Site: saxony
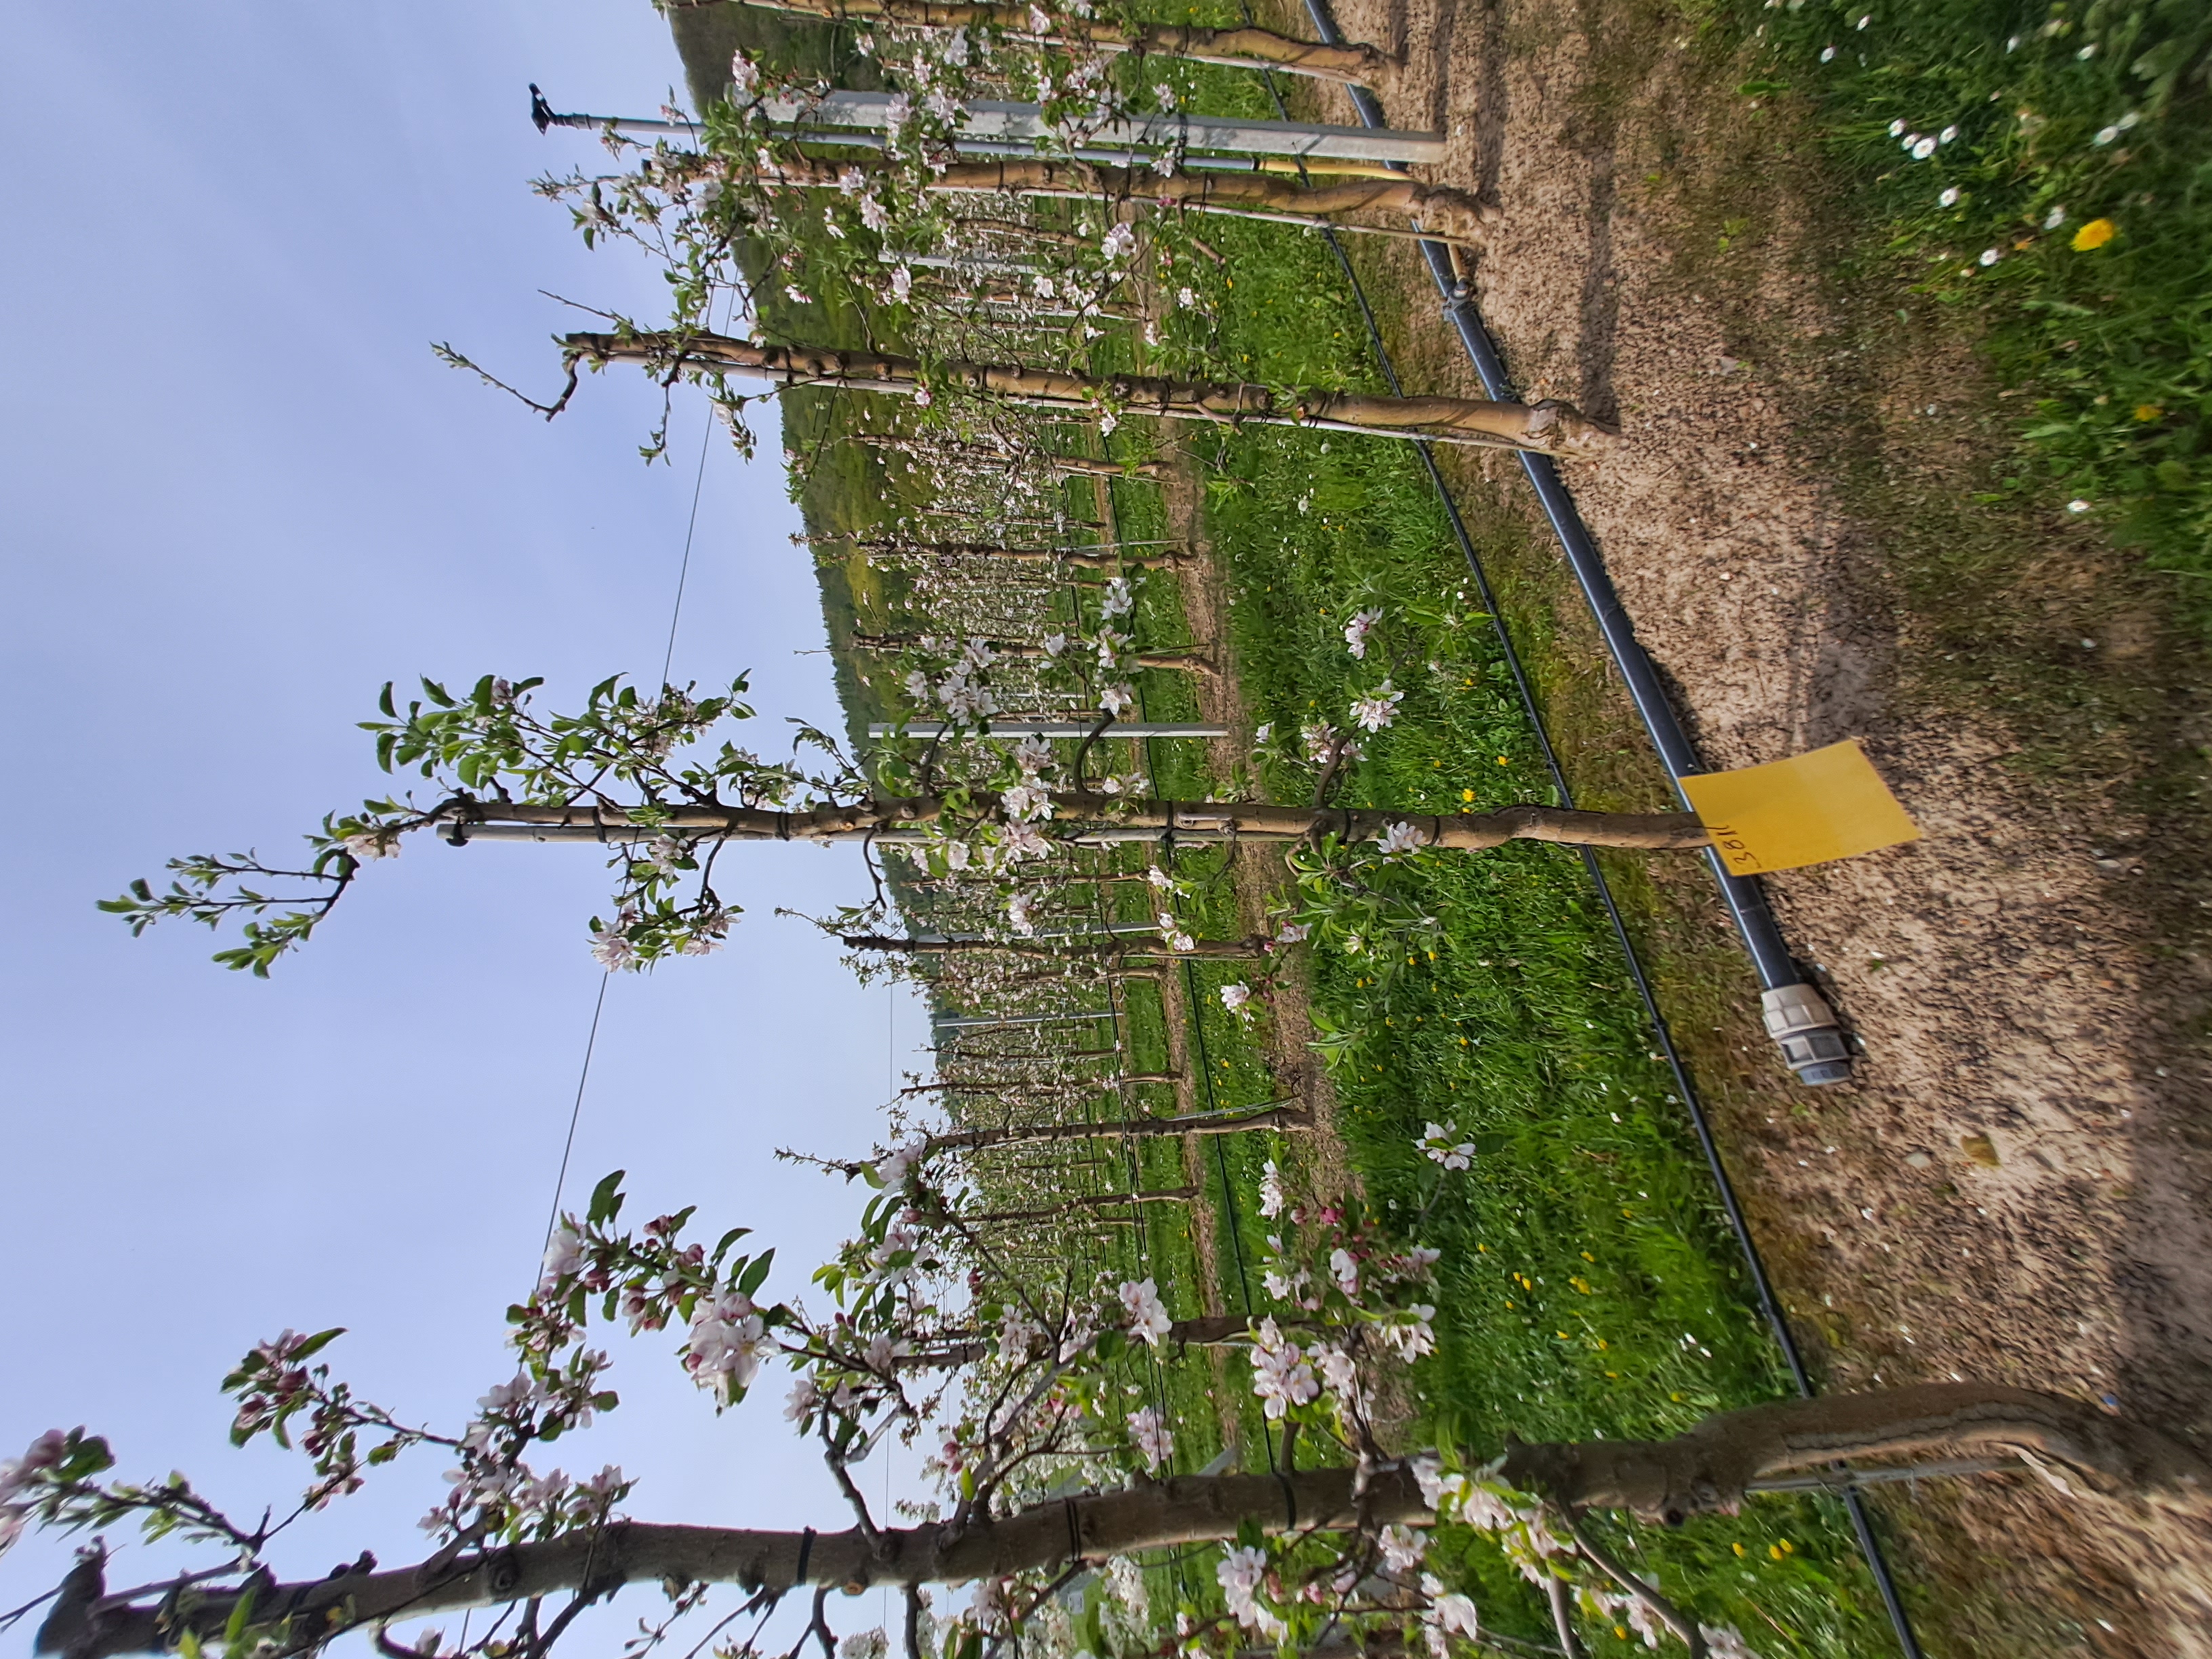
Growth stage (BBCH 65): Flowering